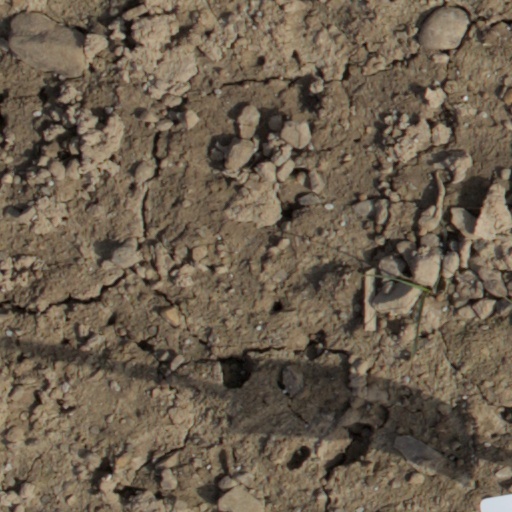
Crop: wheat